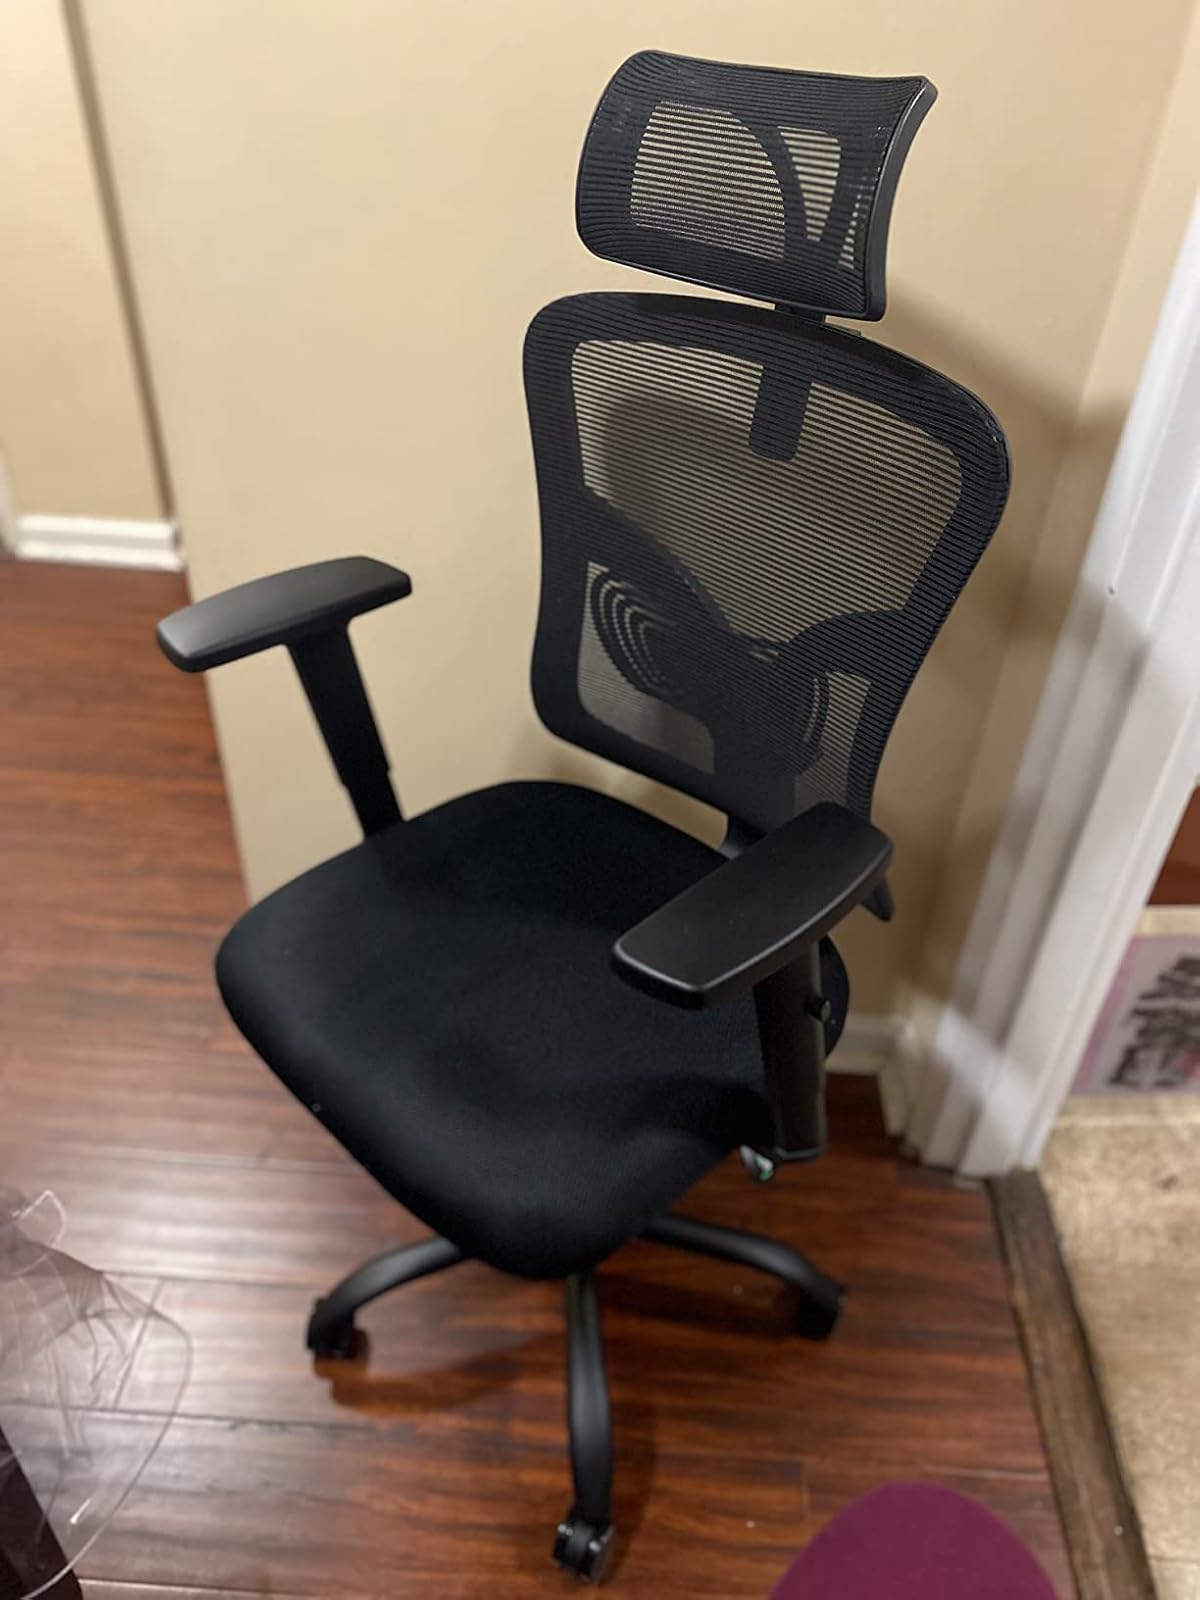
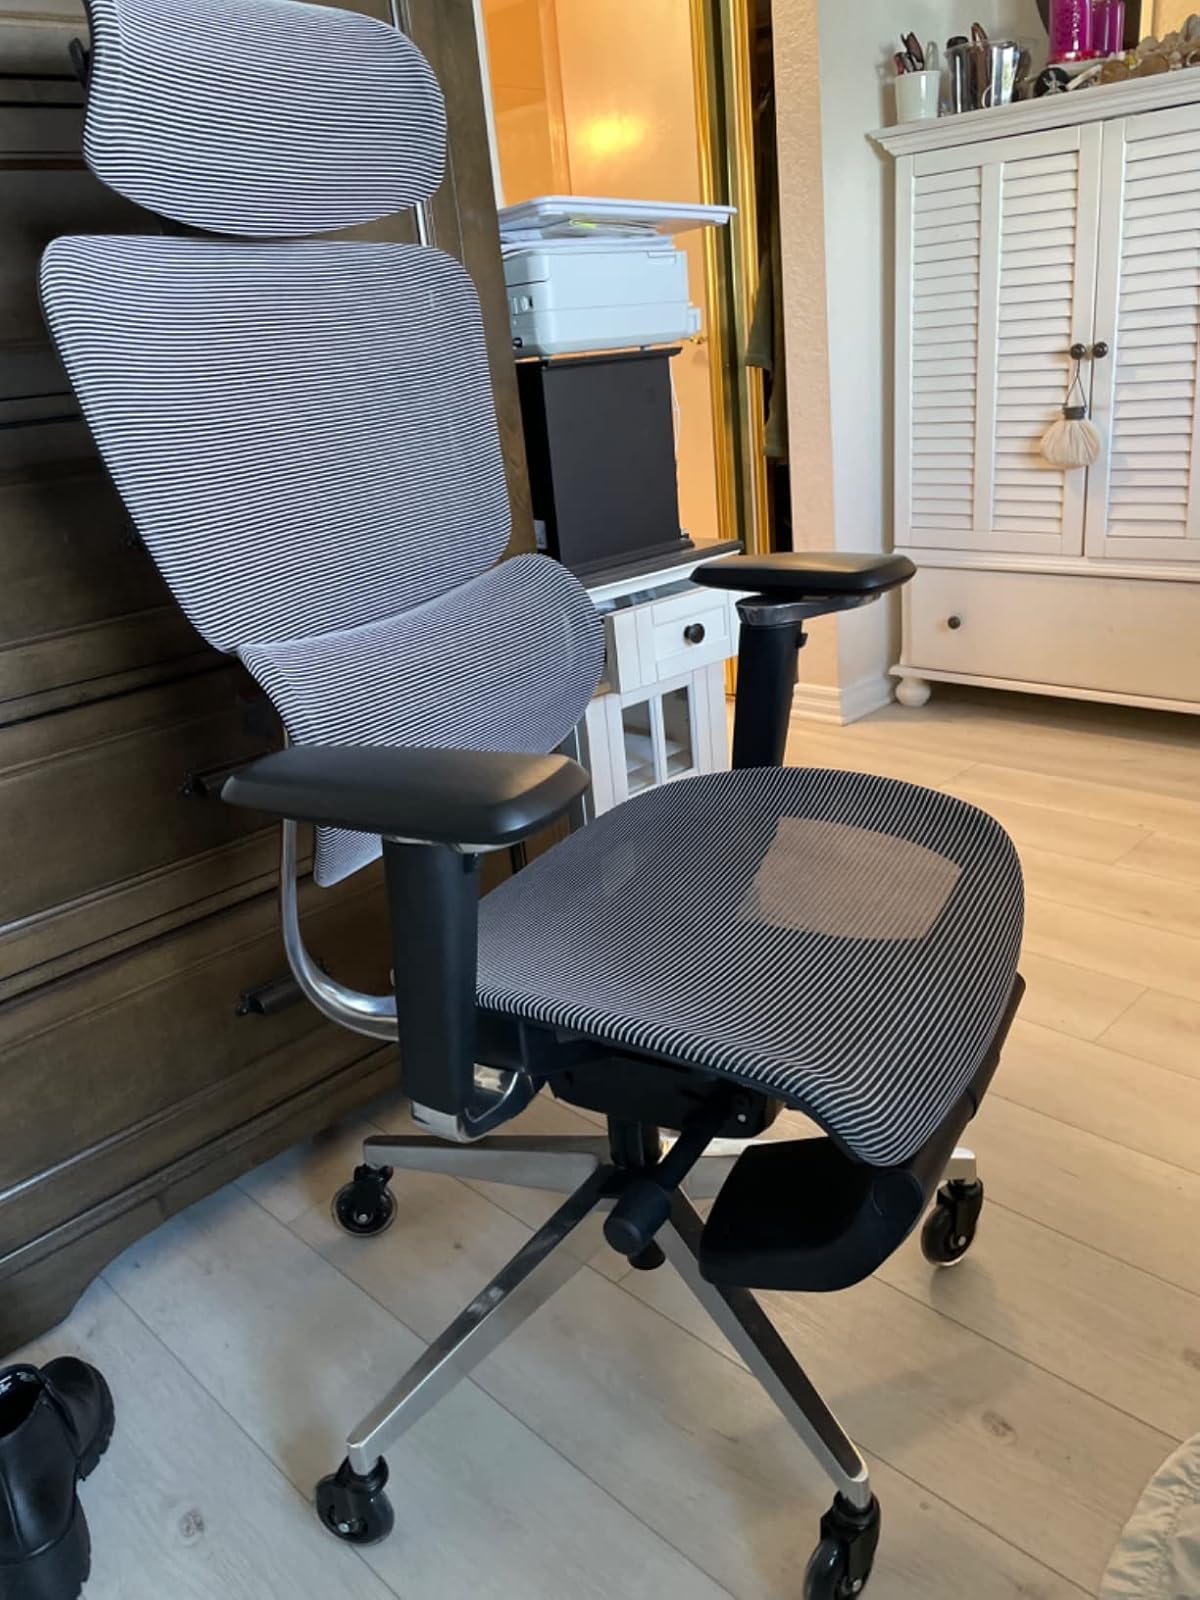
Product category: items_chair
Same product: no